Mozambique

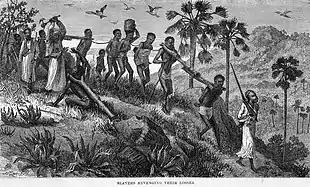
Arab-Swahili slave traders and their captives on the Ruvuma River

From the late first millennium AD, vast Indian Ocean trade networks extended as far south into Mozambique as evidenced by the ancient port town of Chibuene. Beginning in the 9th century, a growing involvement in Indian Ocean trade led to the development of numerous port towns along the entire East African coast, including modern day Mozambique. Largely autonomous, these towns broadly participated in the incipient Swahili culture. Islam was often adopted by urban elites, facilitating trade. In Mozambique, Sofala, Angoche, and Mozambique Island were regional powers by the 15th century.